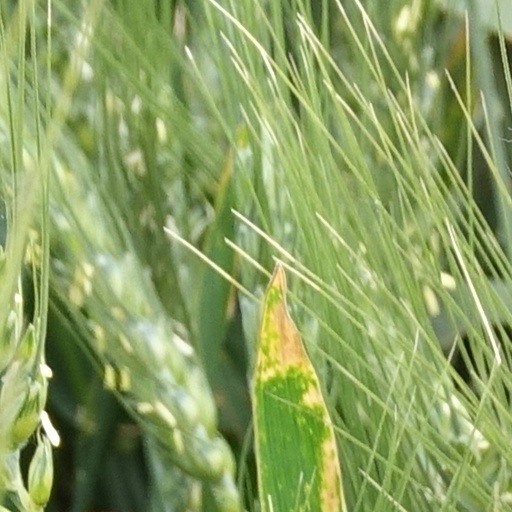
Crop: wheat